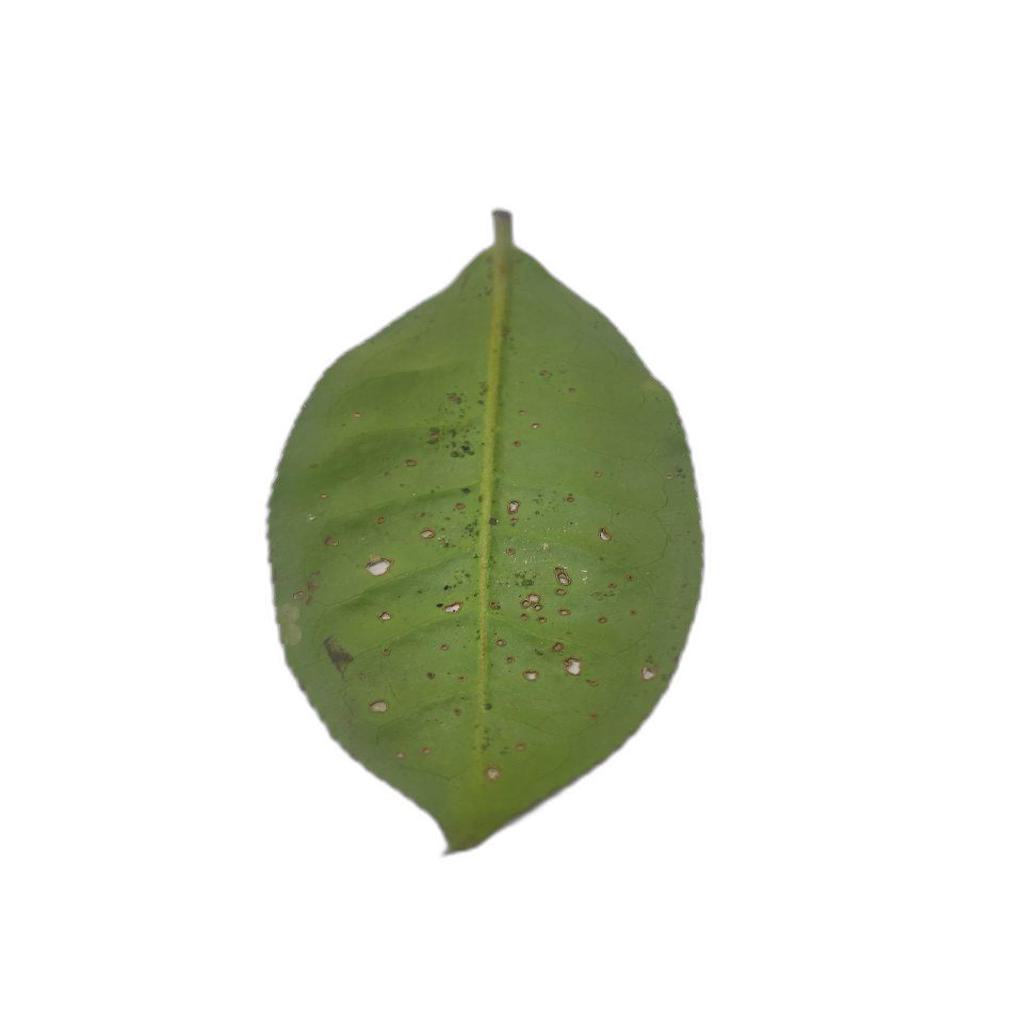
Label: Healthy